Animal Research Tomorrow

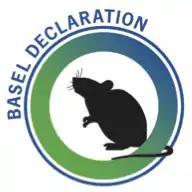

Animal Research Tomorrow, formerly the Basel Declaration Society, is a scientific association established on October 5, 2011, with the aim of promoting the dissemination and advancement of the Basel Declaration, the ever more important international manifest in favor of research, care for animal welfare, and establishment of a transparent dialogue between scientists and stakeholders.